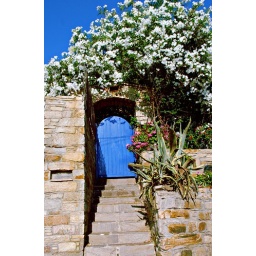
on the main road, blue gates surrounded by flowers